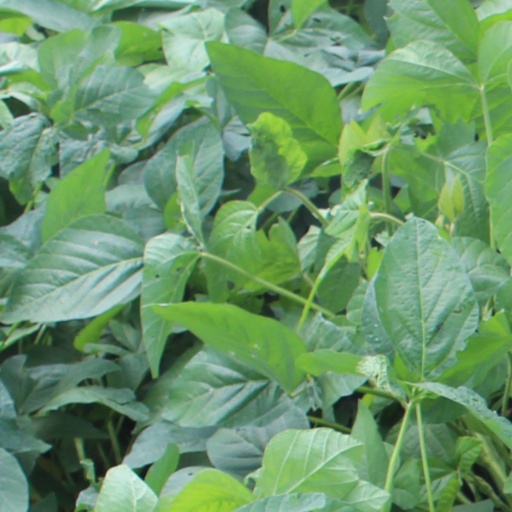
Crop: soybean